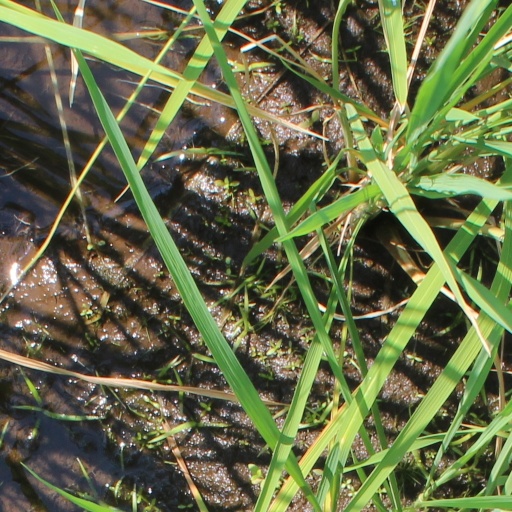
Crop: rice